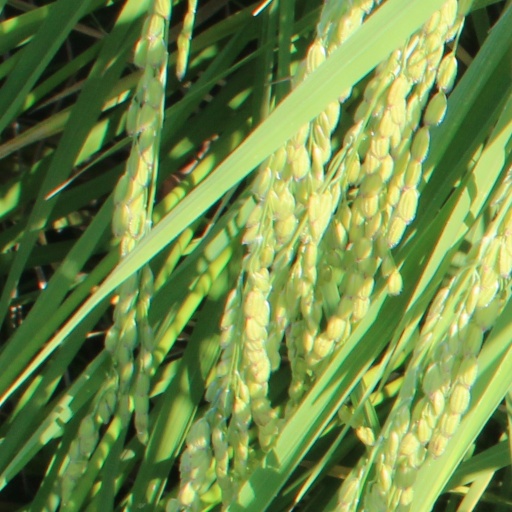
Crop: rice